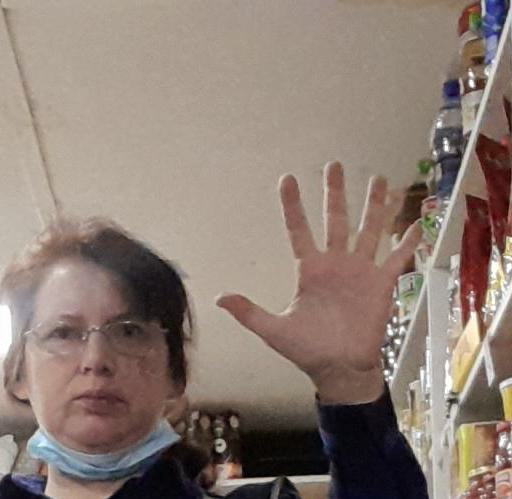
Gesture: palm